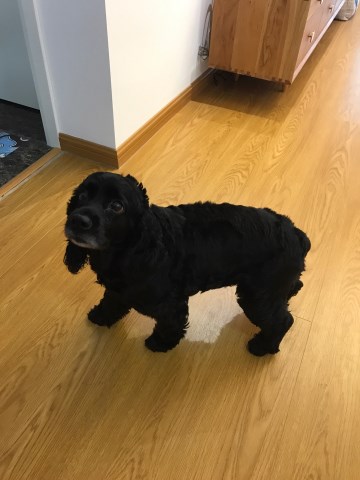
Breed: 286-n000111-cocker_spaniel